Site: brandenburg
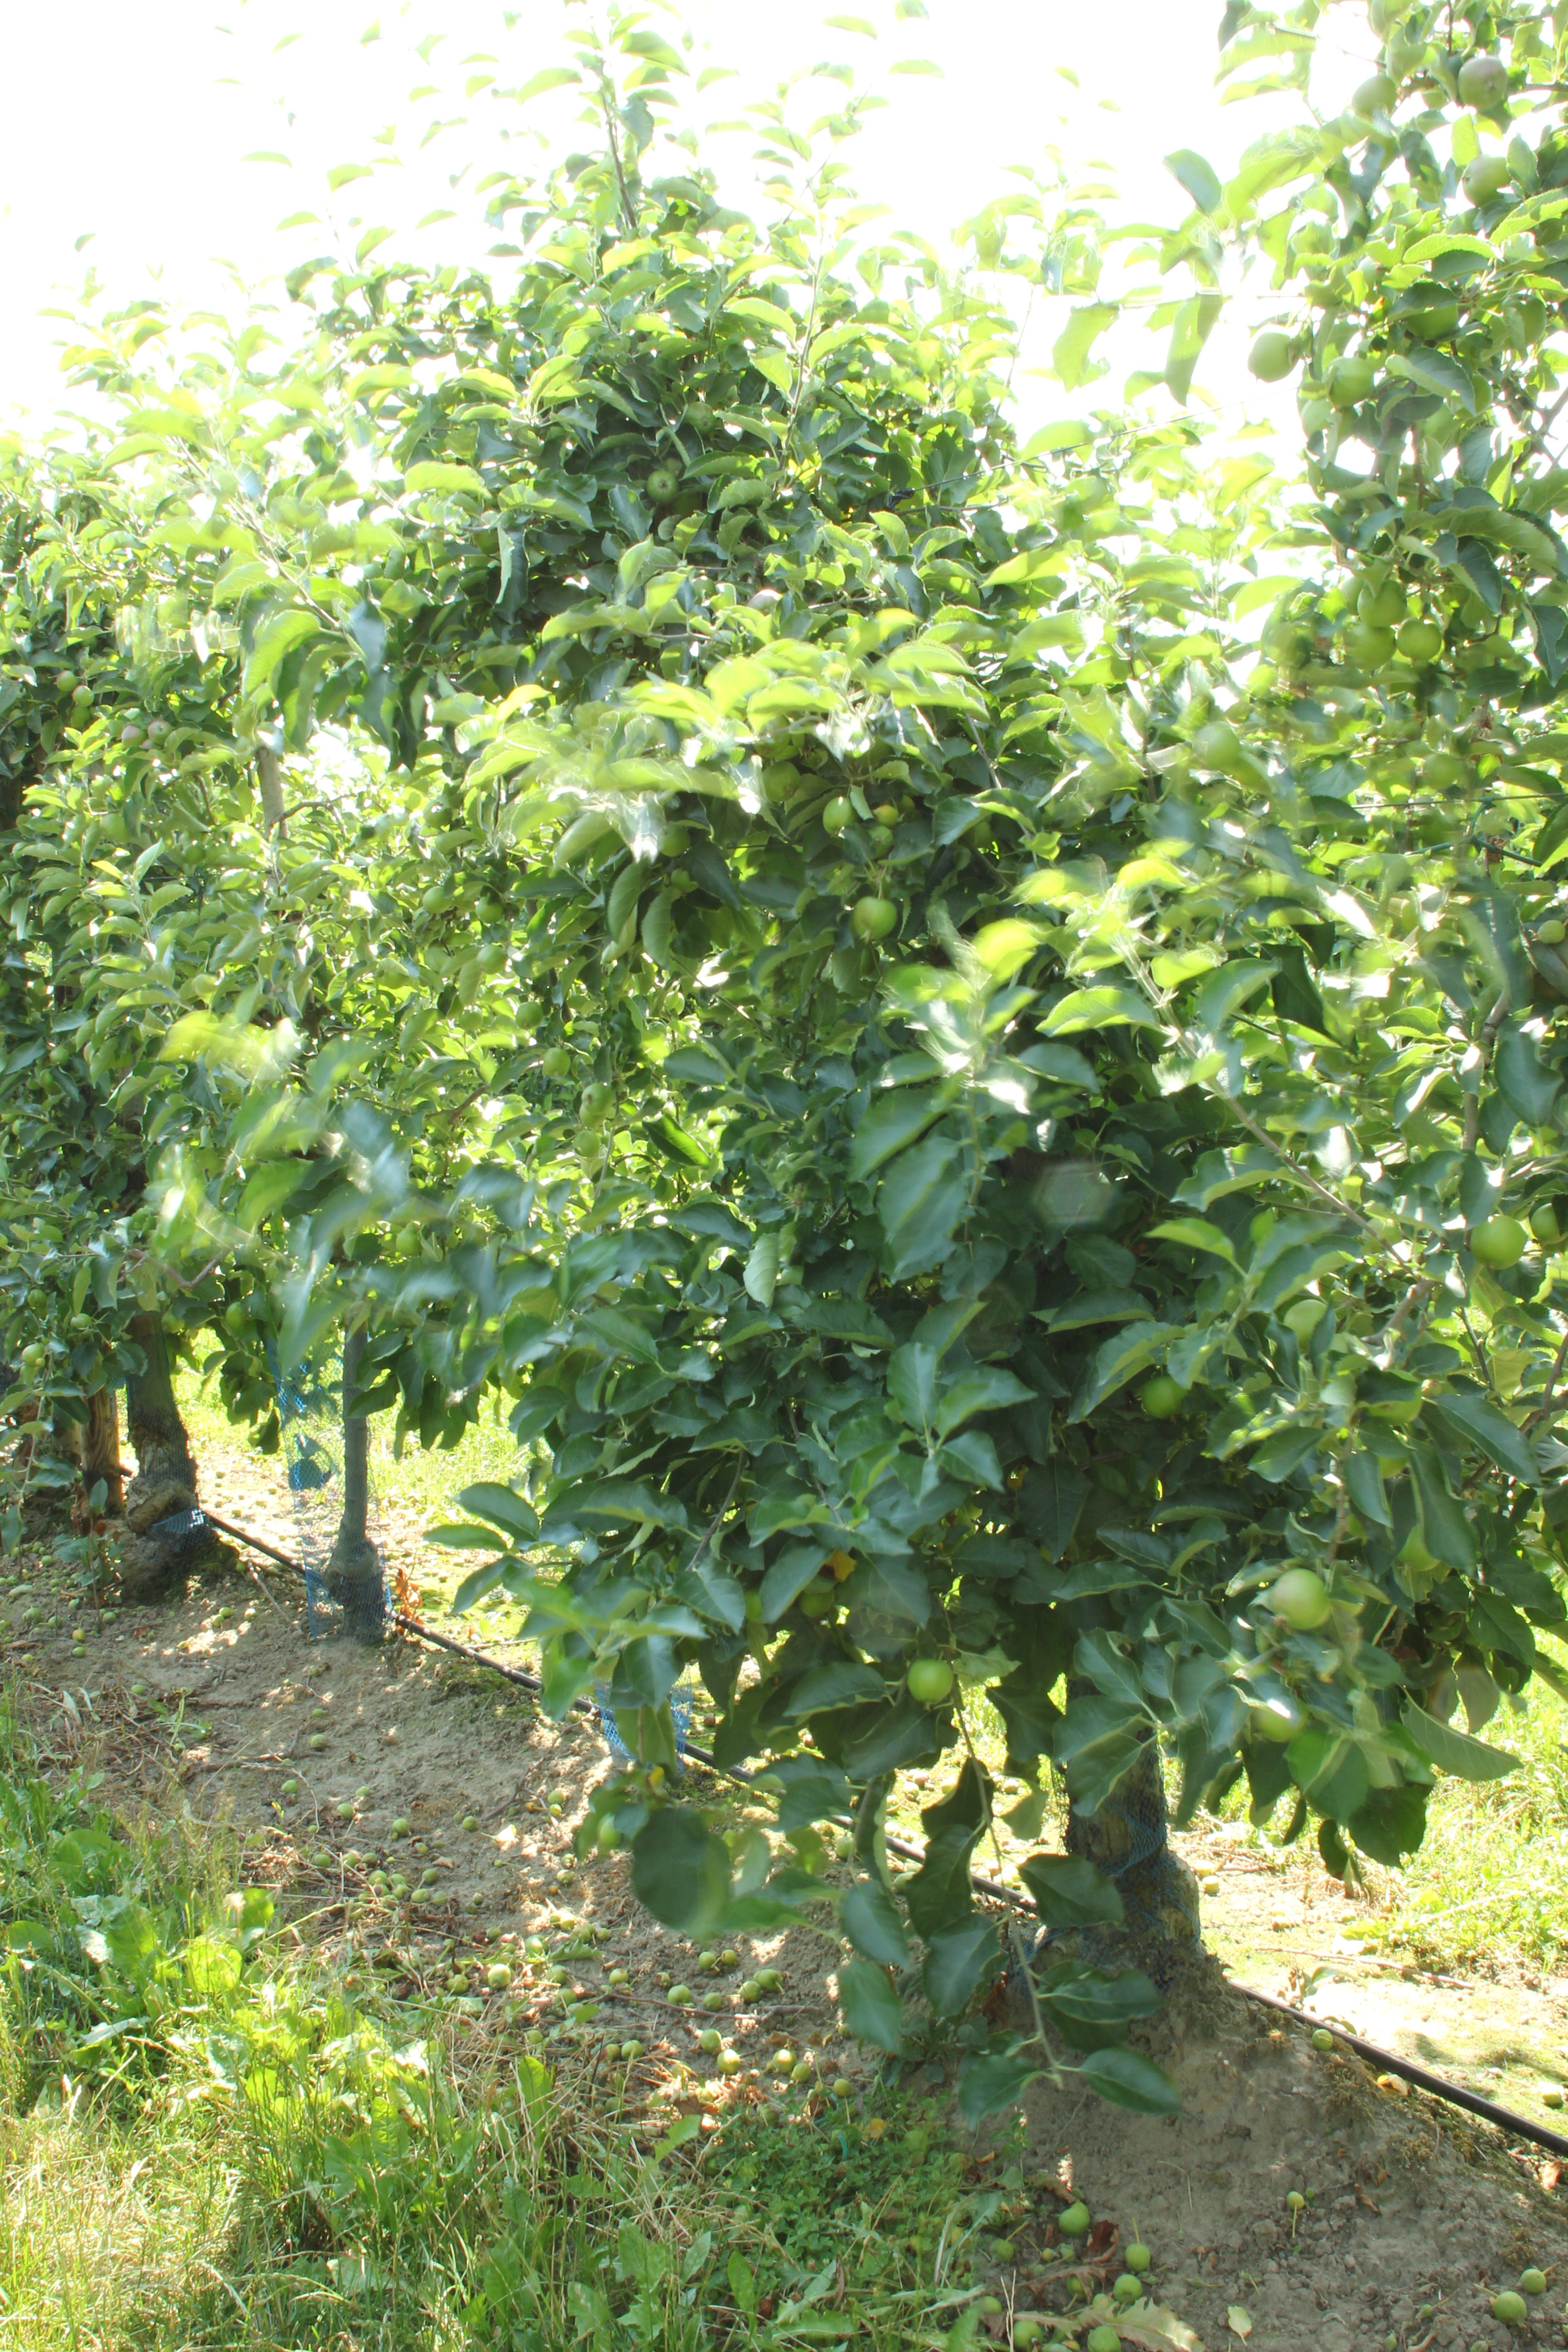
Growth stage (BBCH 74): Development of fruit